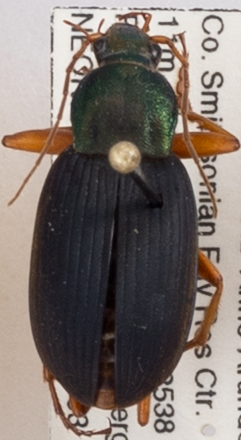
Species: Chlaenius aestivus
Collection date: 2018-05-03
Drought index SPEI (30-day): -0.452
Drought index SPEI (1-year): -0.33
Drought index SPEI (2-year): -0.42